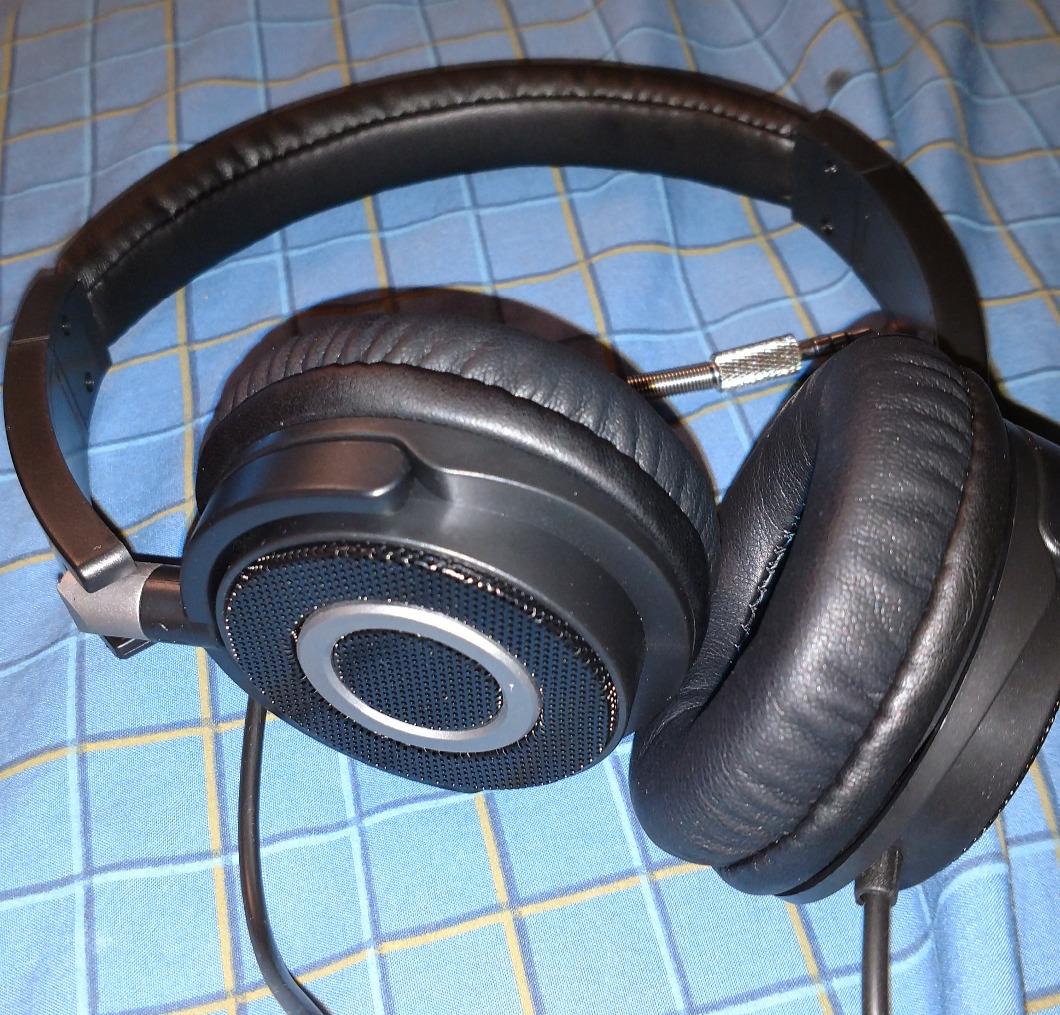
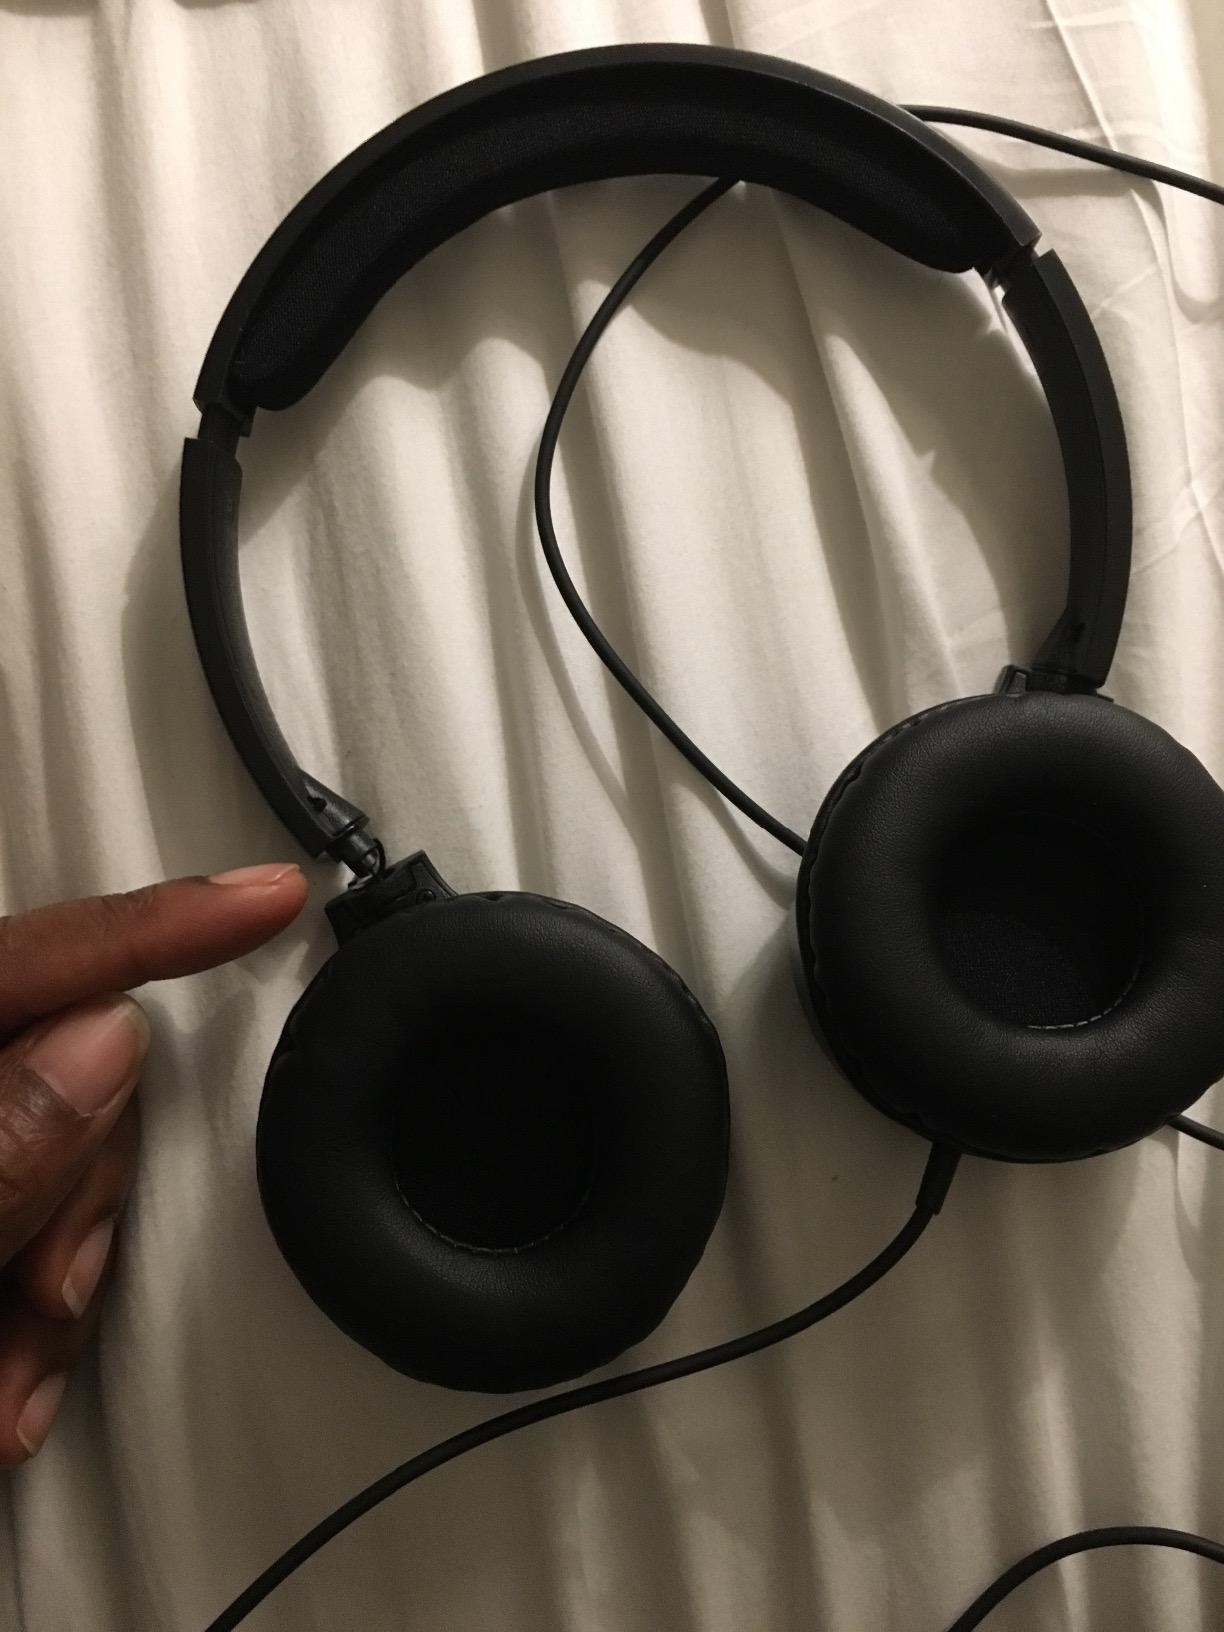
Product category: headphones
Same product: yes